Ponte Vecchio, Bassano

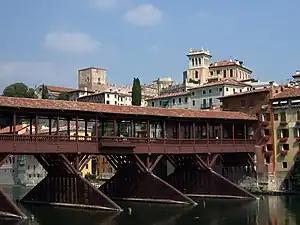

The ' (Old bridge) or ' (bridge of the Alpini, who rebuilt it in 1948) is the covered wooden designed by the architect Andrea Palladio in 1569. The bridge is located in Bassano del Grappa and was destroyed many times, the last time in World War II. The bridge spans the river Brenta.